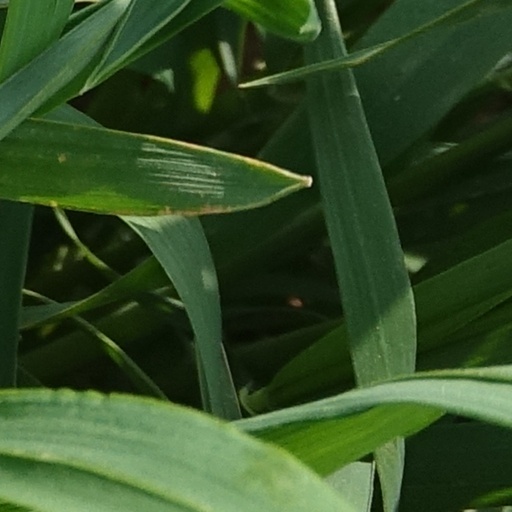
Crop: wheat